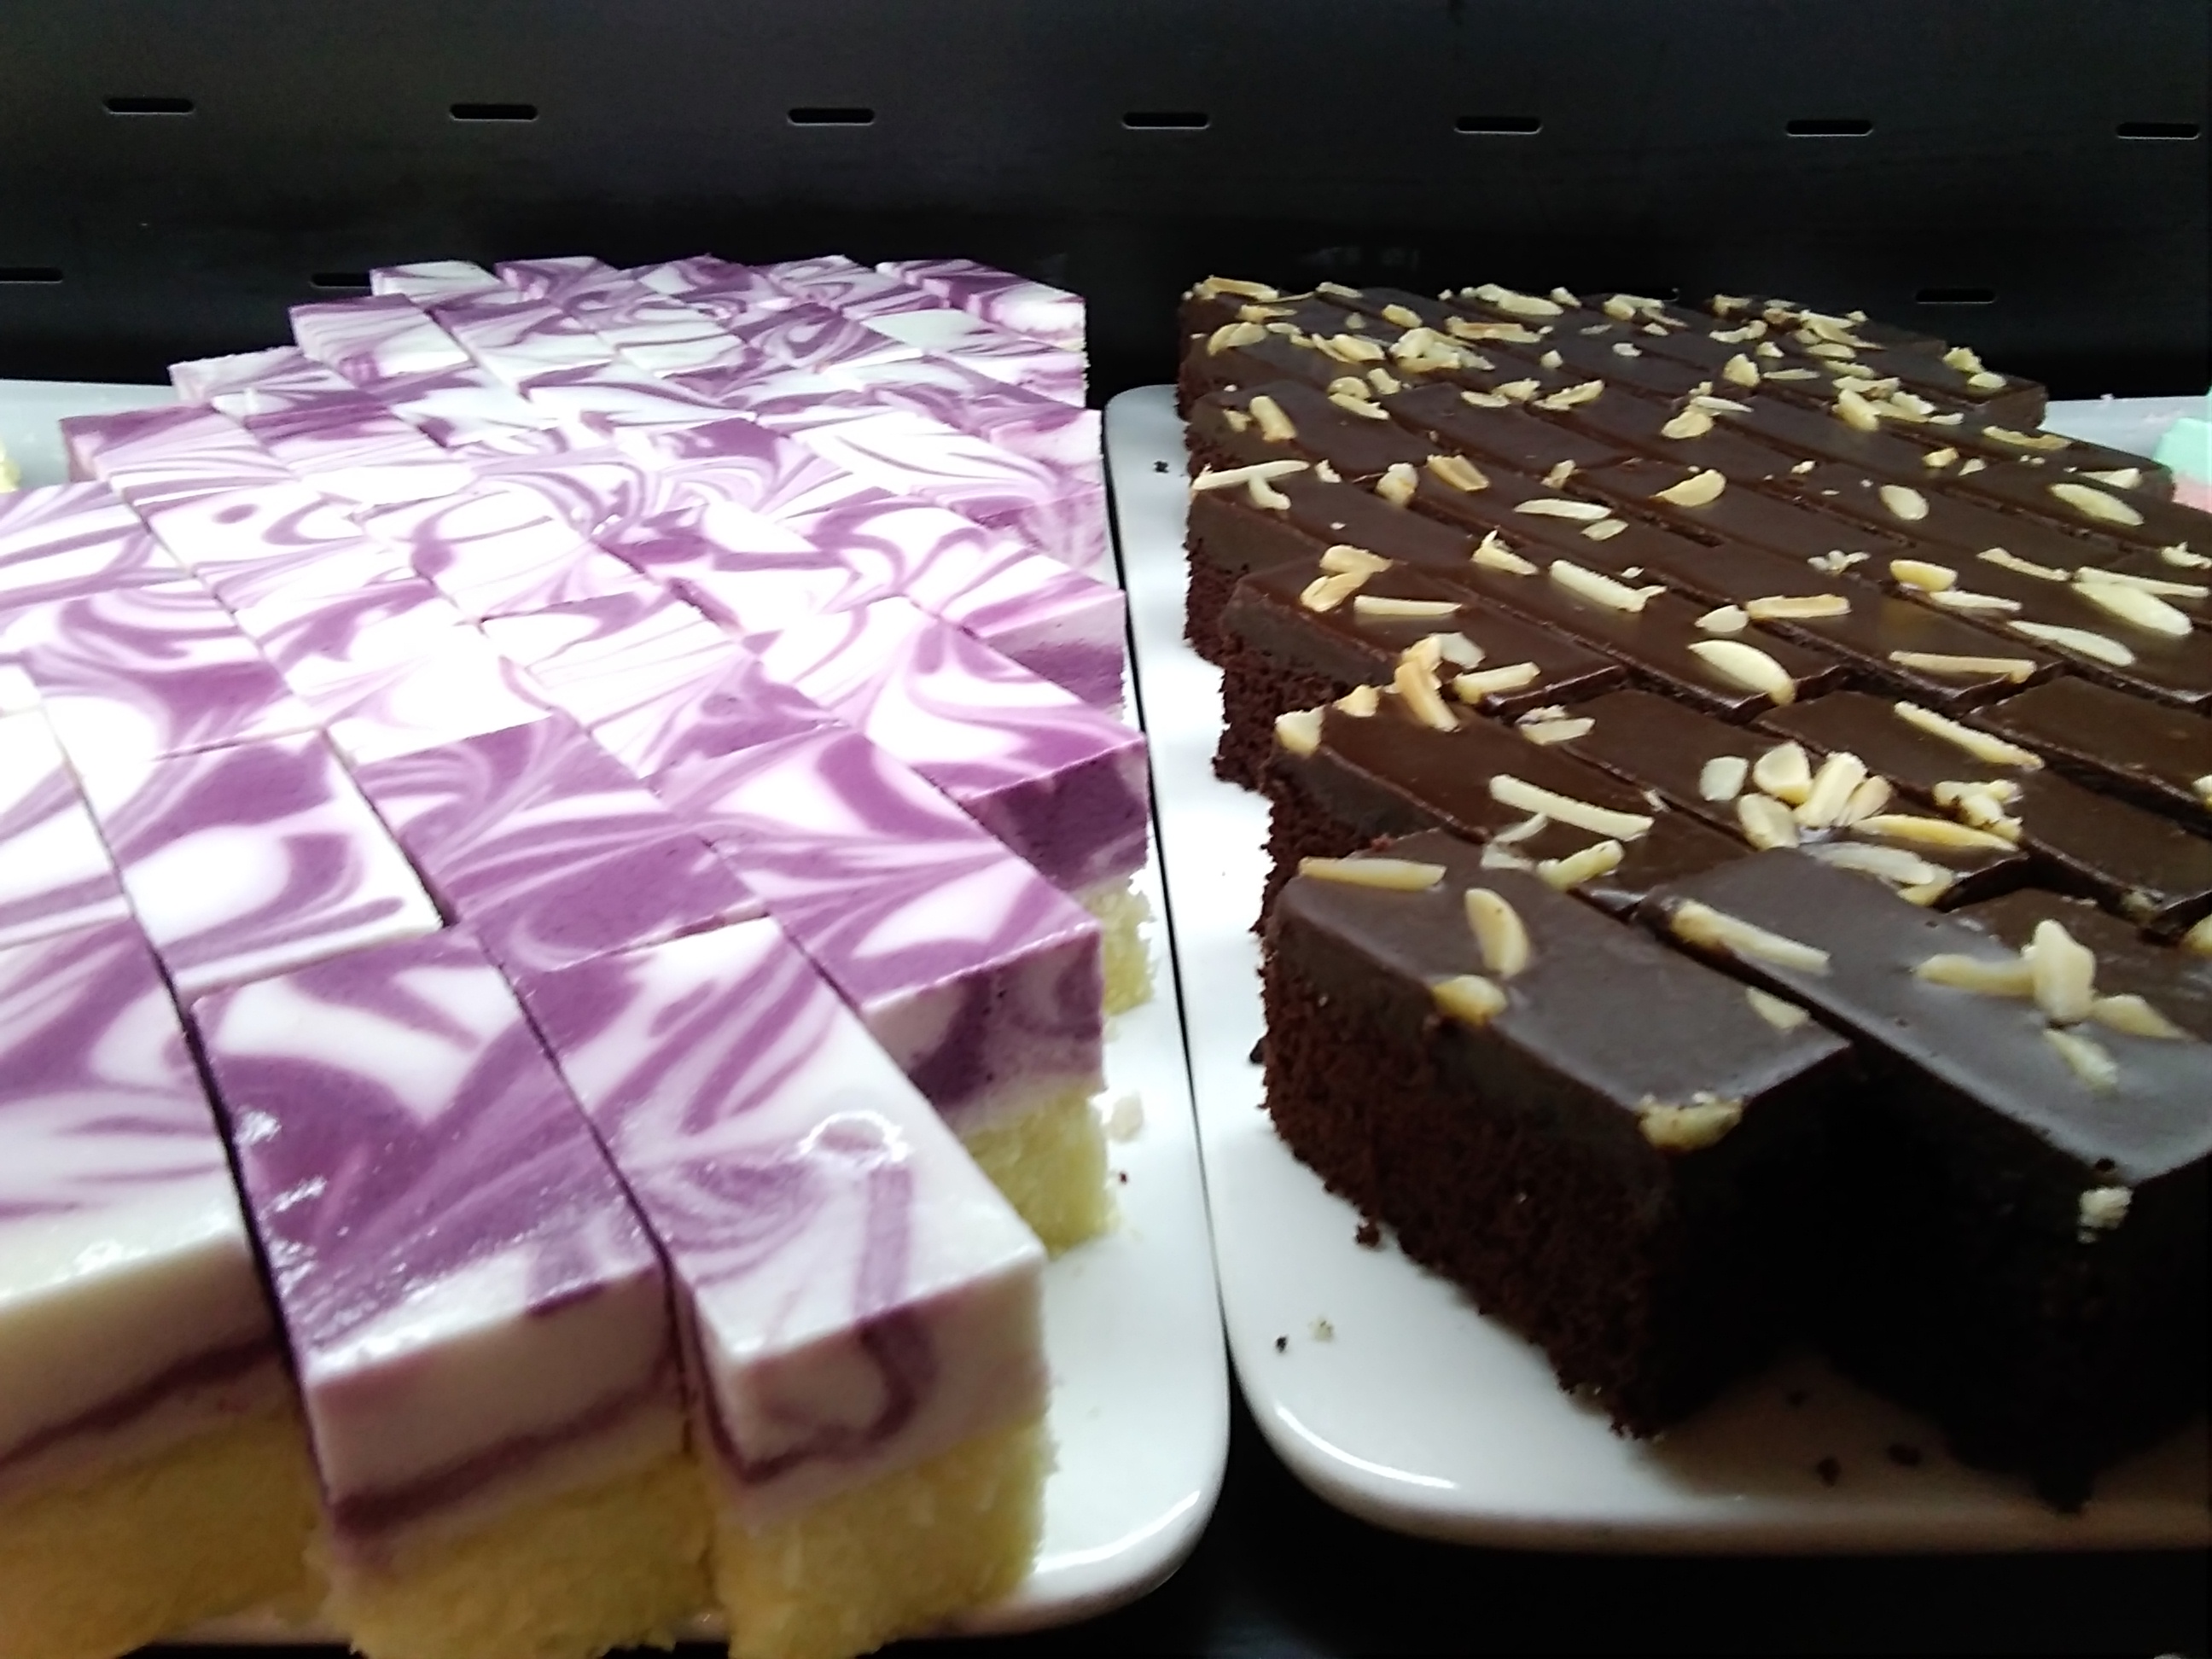
brownies, cakes, slices, sweets, baking, chocolate, nuts, delicious, pastries, cocoa, food, fudge, dessert, cuisine, dish, sweetness, chocolate brownie, ingredient, confectionery, recipe, baked goods, chocolate cake, cake, ganache, cream, kuchen, rectangle